Muay Thai

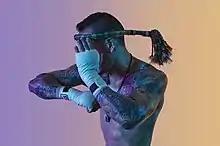
Horizontal elbow ("sok tat")

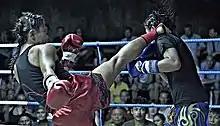
Kicking ("te")

Modern Muay Thai arose from the local form of bare-hand fighting historically known simply as "muay", and became recognized as a distinct martial art form in the early 20th century, when the term "Muay Thai" ('Siamese boxing' in English) was introduced in physical education curricular documents to distinguish it from international boxing ("muay sakon" in Thai).